Ljuba Prenner

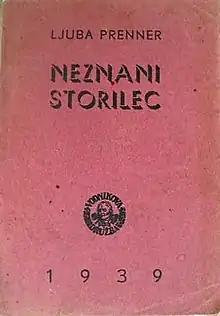
"Neznani storilec" (The Unknown Perpetrator), first Slovenian crime novel, by Ljuba Prenner

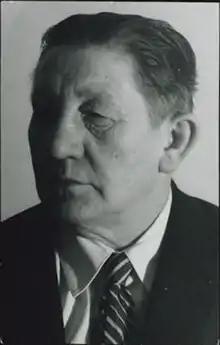
Prenner in 1967

Despite studying to become a lawyer, Prenner hoped to become a writer. His short stories like "Trojica" (1929) and "Življenje za hrbtom" (1936), and novels such as "Pohorska vigred v časopisu Jutro" (1930–31) and "Mejniki ali kronika malega sveta v reviji Ženski svet" (1936–38), eschewed the prevailing Socialist realism model then popular for literary works. Rather than an ideologically driven text, Prenner's works were characterized by the human ability to adapt to life with faith, humor, and irony. He wrote many situational comedies using satire and wit. Almost all these works are set in a small town, feature a lawyer, and contain autobiographical elements with a typically male protagonist. These literary efforts judged as light entertainments rather than serious literary efforts. As a result, most of his works were never published. In 1939, he published the first crime novel in Slovenia, "Neznani storilec" ("The Unknown Perpetrator"). That year, he was admitted to membership in the Slovene Writers' Association.